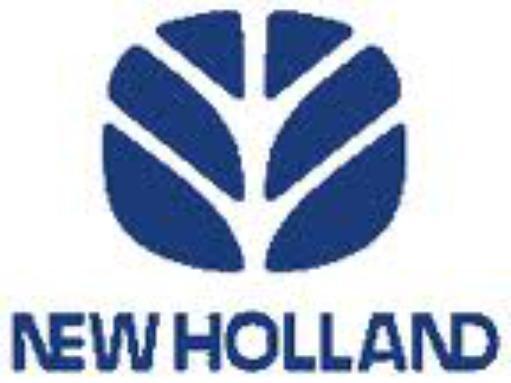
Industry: Others